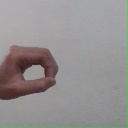
अक्षर: औ